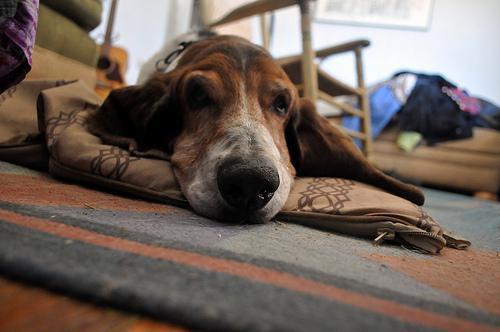
basset hound